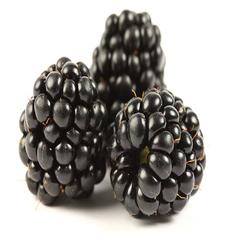
Label: Blackberry